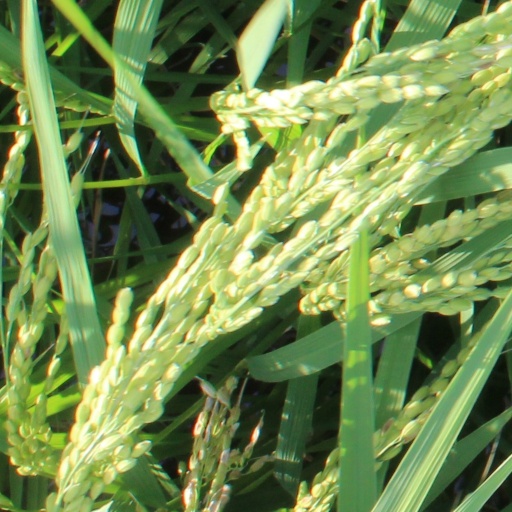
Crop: rice